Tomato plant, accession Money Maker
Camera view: vertical (180 deg); turntable rotation: 330 degrees
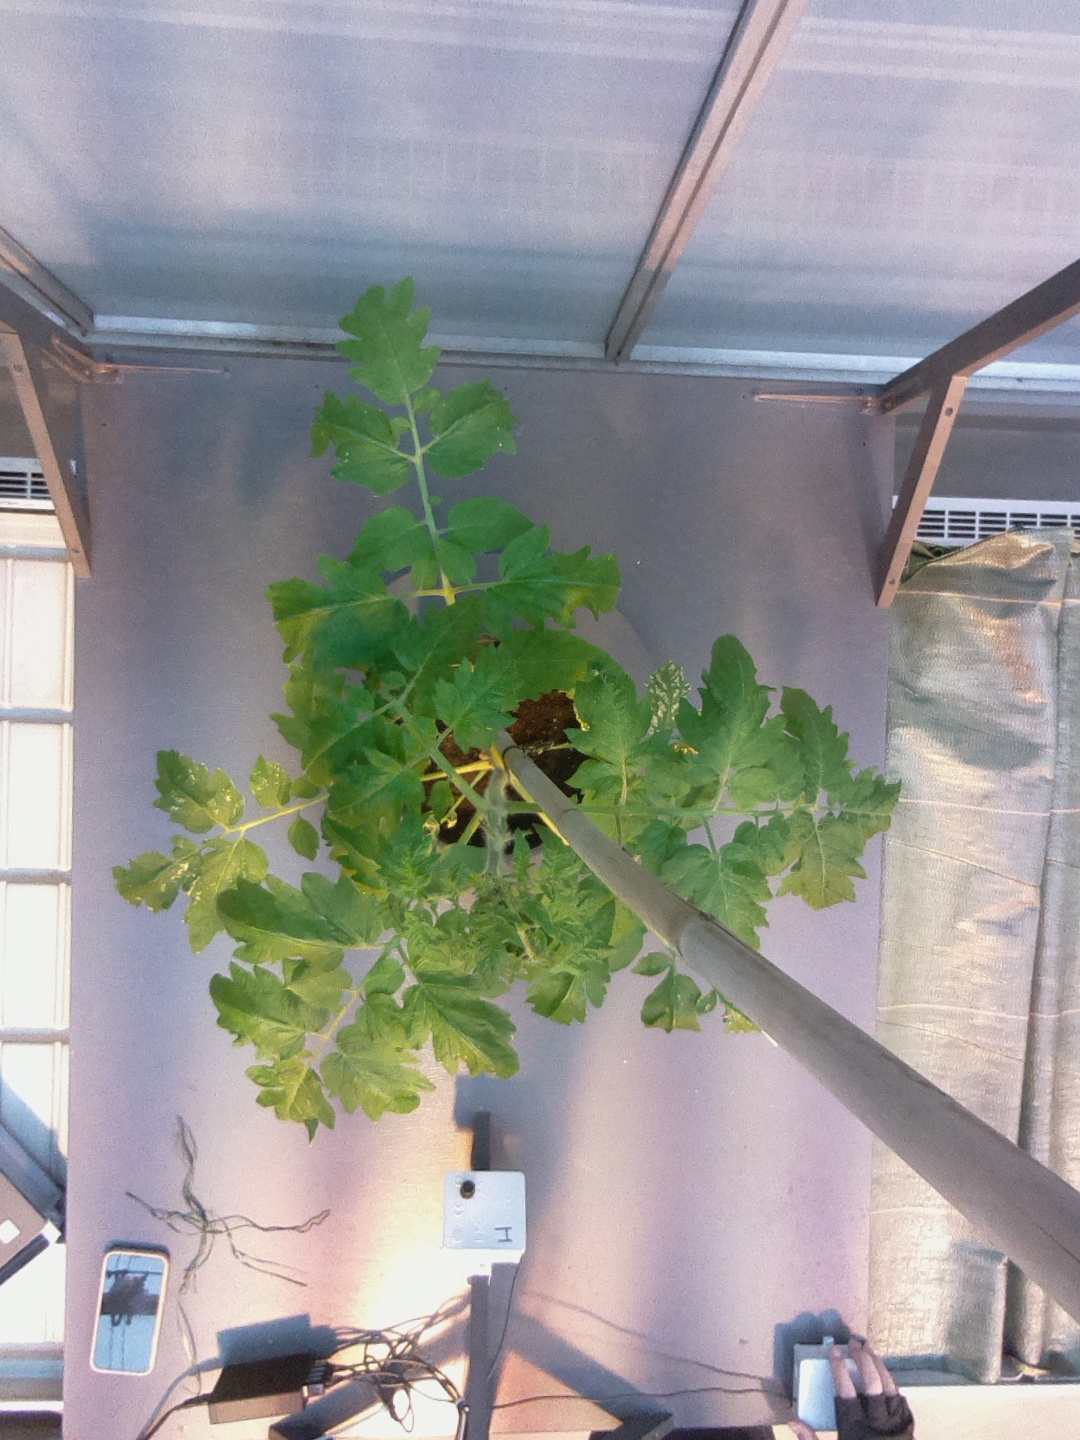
BBCH growth stage 51: First inflorence visible, visible closed flower bud